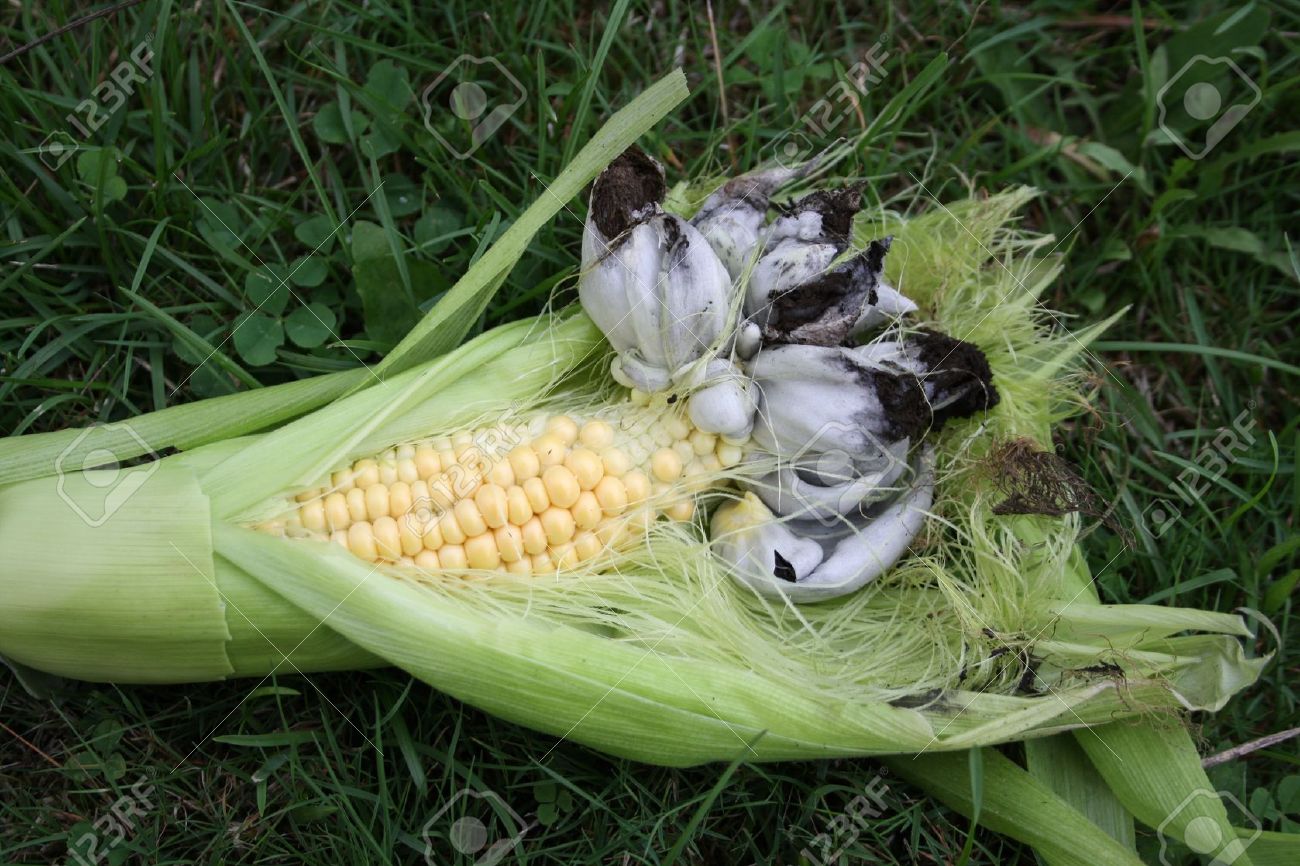
Plant: Corn
Disease: corn smut